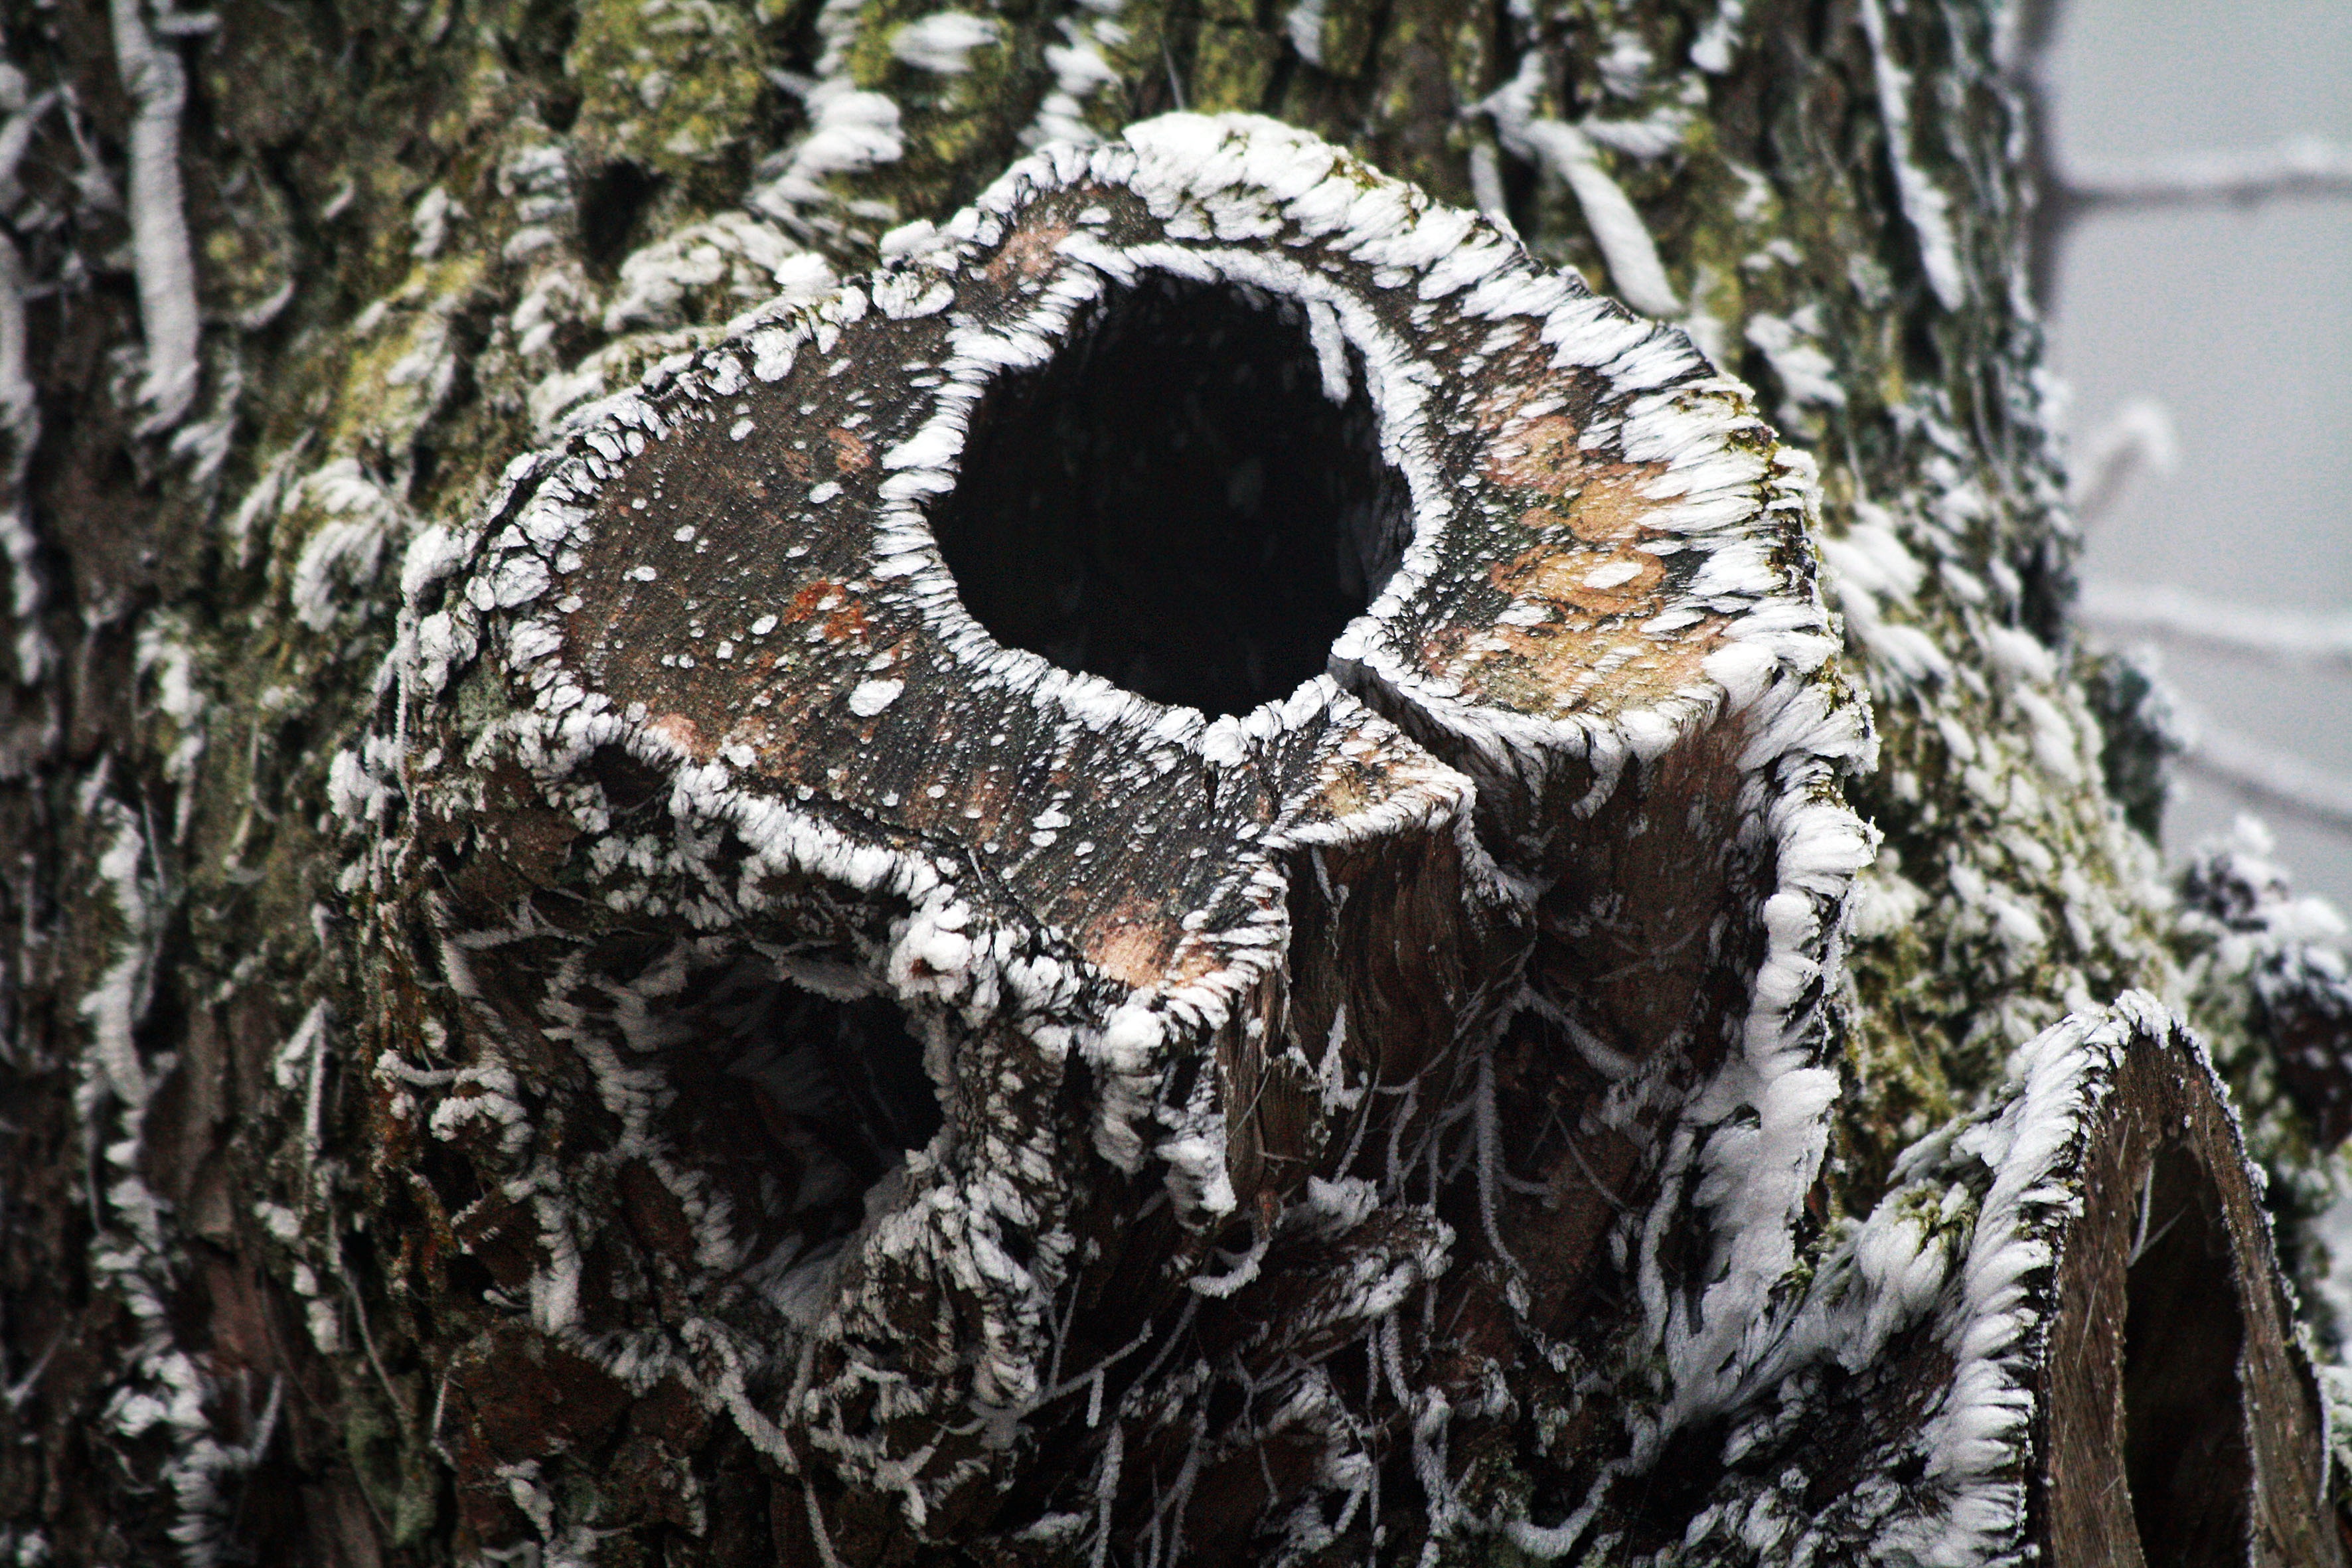
tree, nature, branch, snow, cold, winter, bird, leaf, flower, frost, trunk, bark, wildlife, spring, frozen, owl, flora, season, bird of prey, close up, icing, knot, whites, cut off